Denis Diderot

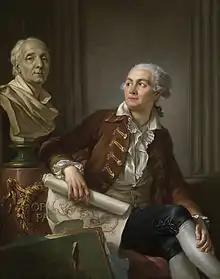
Jean-Simon Berthélemy, Young man admiring Denis Diderot's bust

Marmontel and commented on the great pleasure of having intellectual conversations with Diderot. Morellet, a regular attendee at D'Holbach's salon, wrote: "It is there that I heard...Diderot treat questions of philosophy, art, or literature, and by his wealth of expression, fluency, and inspired appearance, hold our attention for a long stretch of time." Diderot's contemporary, and rival, Jean Jacques Rousseau wrote in his "Confessions" that after a few centuries Diderot would be accorded as much respect by posterity as was given to Plato and Aristotle. In Germany, Goethe, Schiller, and Lessing expressed admiration for Diderot's writings, Goethe pronouncing Diderot's "Rameau's Nephew" to be "the classical work of an outstanding man" and that "Diderot is Diderot, a unique individual; whoever carps at him and his affairs is a philistine."